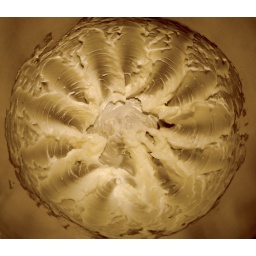
swirling shortening in a kitchen aid mixer bowl